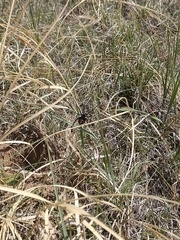
Species: Lactrodectus_hesperus